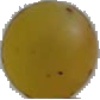
Label: white_grape